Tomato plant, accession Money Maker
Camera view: bottom (45 deg); turntable rotation: 180 degrees
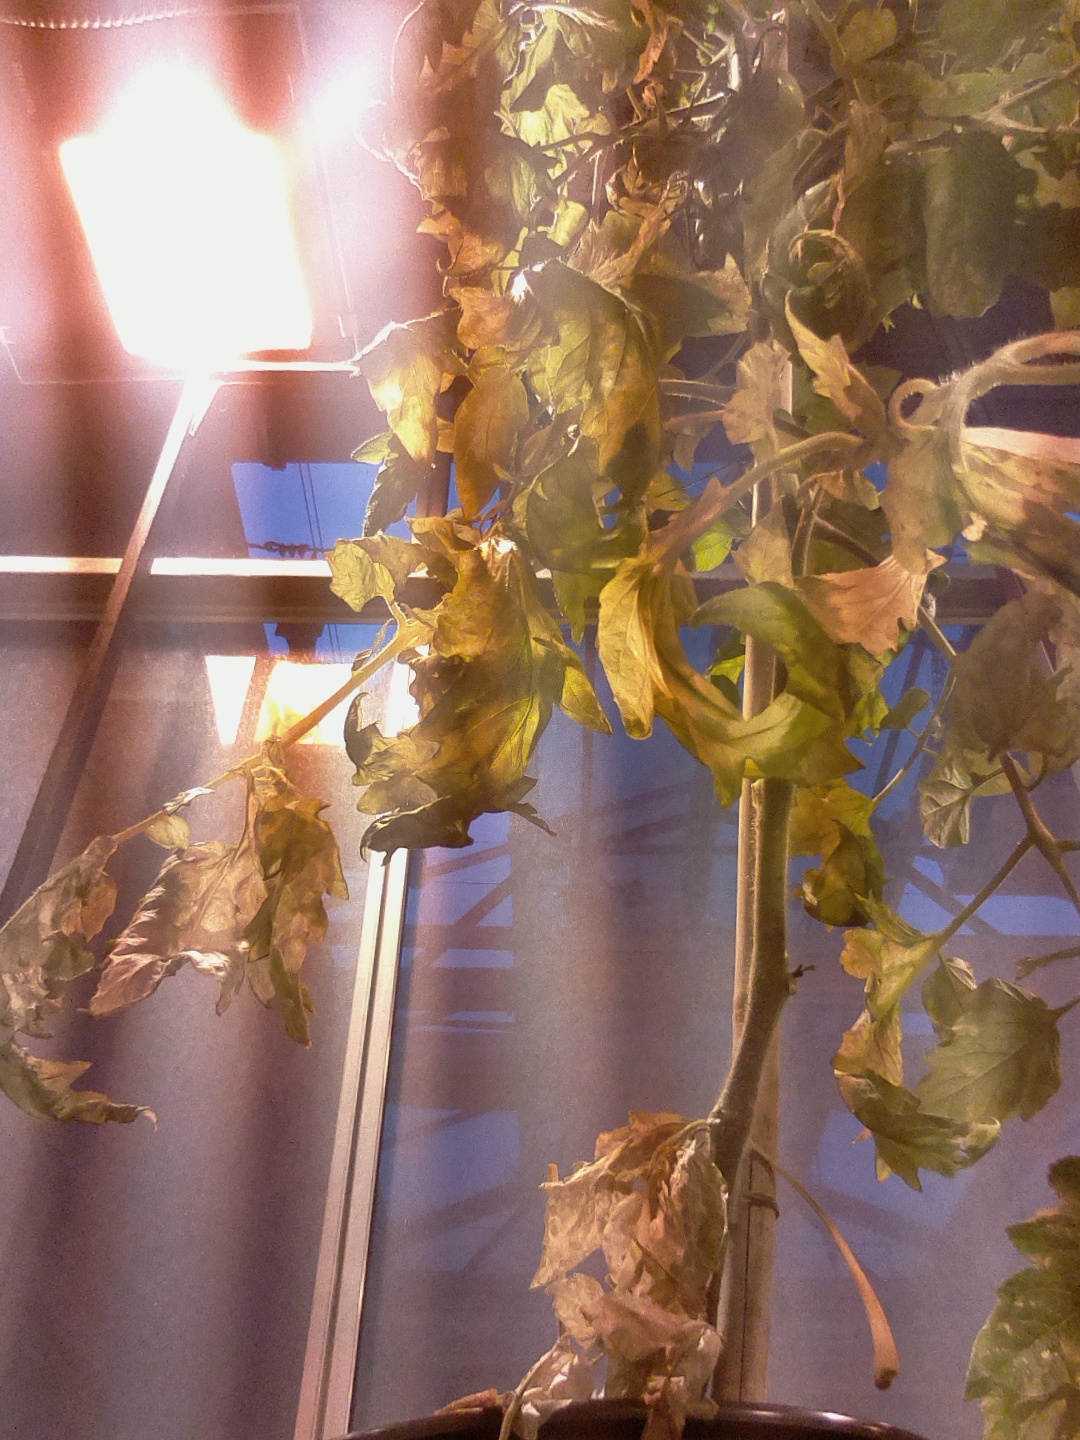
BBCH growth stage 73: 30%-40% of final fruit size